Isaiah Sharkey

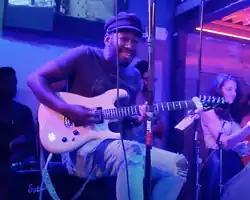
Isaiah Sharkey performing with Maurice Brown in New York City in 2021

Isaiah Sharkey (born July 14, 1989) is an American guitarist, singer-songwriter, and producer. He played guitar as a member of the Vanguard on D'Angelo's 2014 album "Black Messiah", which won the Grammy Award for Best R&B Album. He is also a prolific sideman and session guitarist, having performed with John Mayer, Patti LaBelle, Chris Martin, Paul Simon, Corinne Bailey Rae, Mike Posner, Keith Urban, Brian McKnight, Boyz II Men, and Lalah Hathaway, among others.